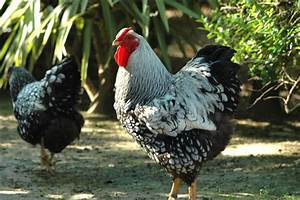
Label: gallina